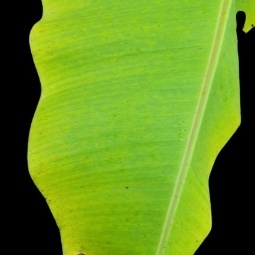
Label: Sulphur